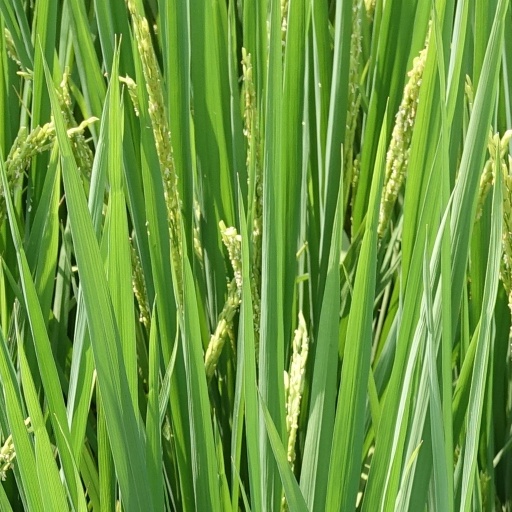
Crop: rice